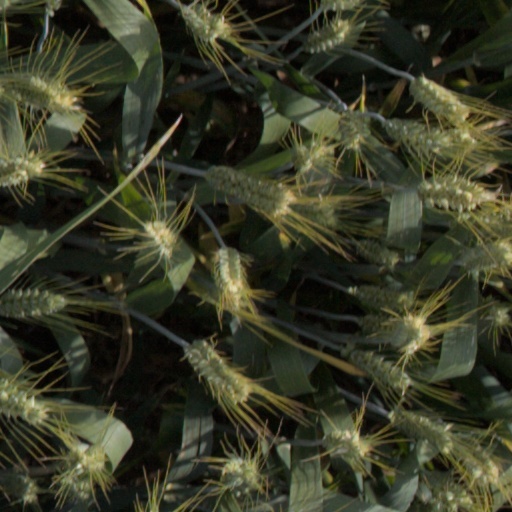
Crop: wheat